Rous County

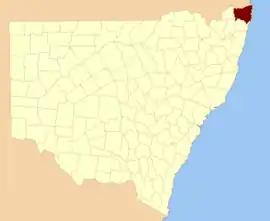
Location in New South Wales

Rous County is one of the 141 cadastral divisions of New South Wales. It is located at the north-east tip of the state. It is bordered on the north by the border with Queensland and on the south by the Richmond River. It contains Lismore, Byron Bay and Murwillumbah. Note that Rous County should not be confused with Rous County Council, which despite the common name is a legally distinct entity, covering a separate (albeit overlapping) geographical area, the Rous county district.